Section 55 of the Constitution Act, 1867

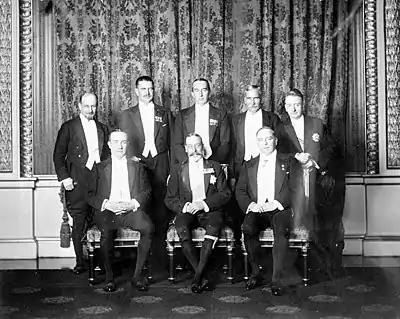
King George V and the prime ministers of the United Kingdom and the Dominions at the Imperial Conference of 1926, which adopted the Balfour Declaration

As Canada developed its own identity, Canadian autonomy became more and more established, and the role of the Governor General as an officer of the British government diminished. Finally, with the Balfour Declaration of 1926, the British and Dominion governments agreed that the constitutional position had changed. The United Kingdom and the Dominions were now equal in status: